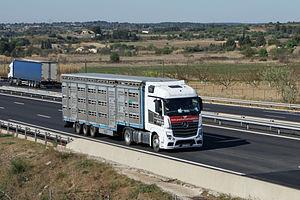
La transhumance est la migration périodique du bétail entre les pâturages d'hiver et les pâturages d'été. Elle a pour objectif l'engraissement du troupeau mais aussi sa reproduction. Elle se pratique sur tous les continents. Cette « forme de nomadisme assagi », qui remonte au moins à 4 000 ans, connaît un déclin progressif en Occident au XXᵉ siècle.
Le transport d'animaux est une activité économique réglementée, à la fois dans chaque pays et au niveau international.